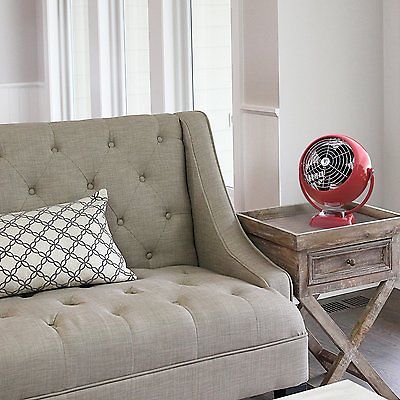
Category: fan